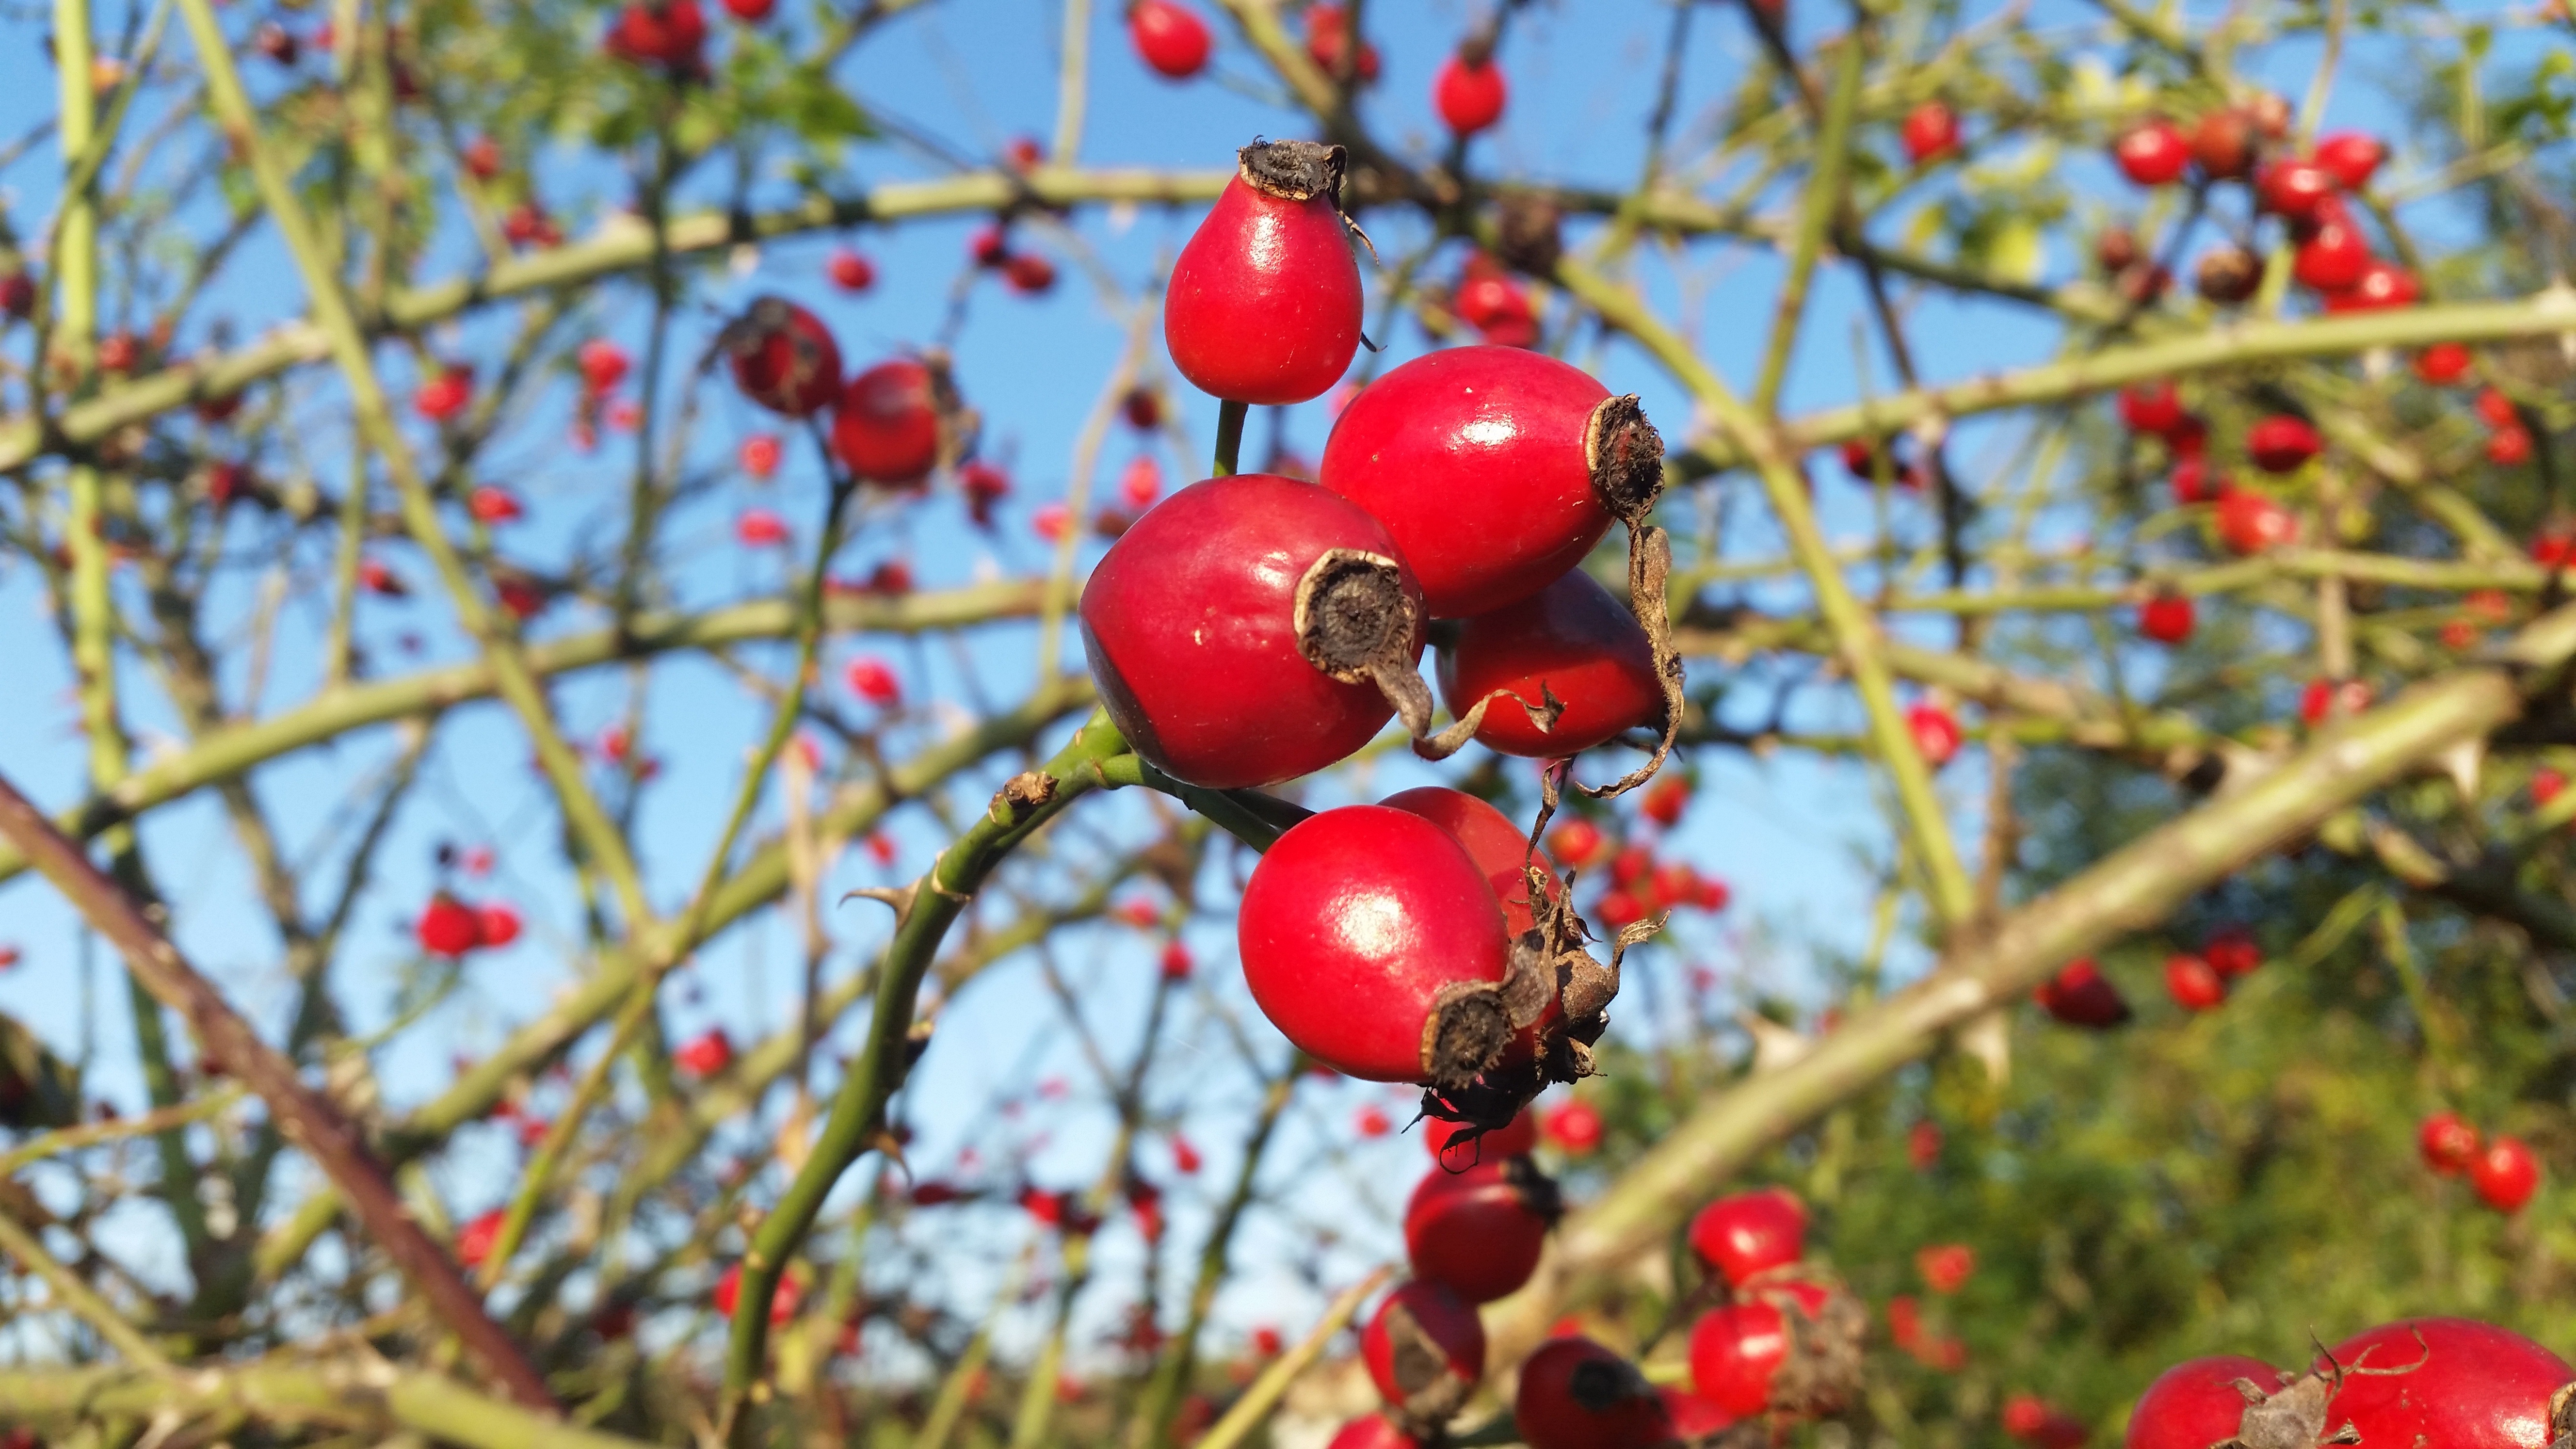
tree, branch, blossom, plant, fruit, berry, leaf, flower, food, red, produce, macro, autumn, flora, season, shrub, rowan, hip, rose hip, herbal, flowering plant, woody plant, land plant